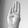
ASL letter: B